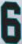
Number: 6